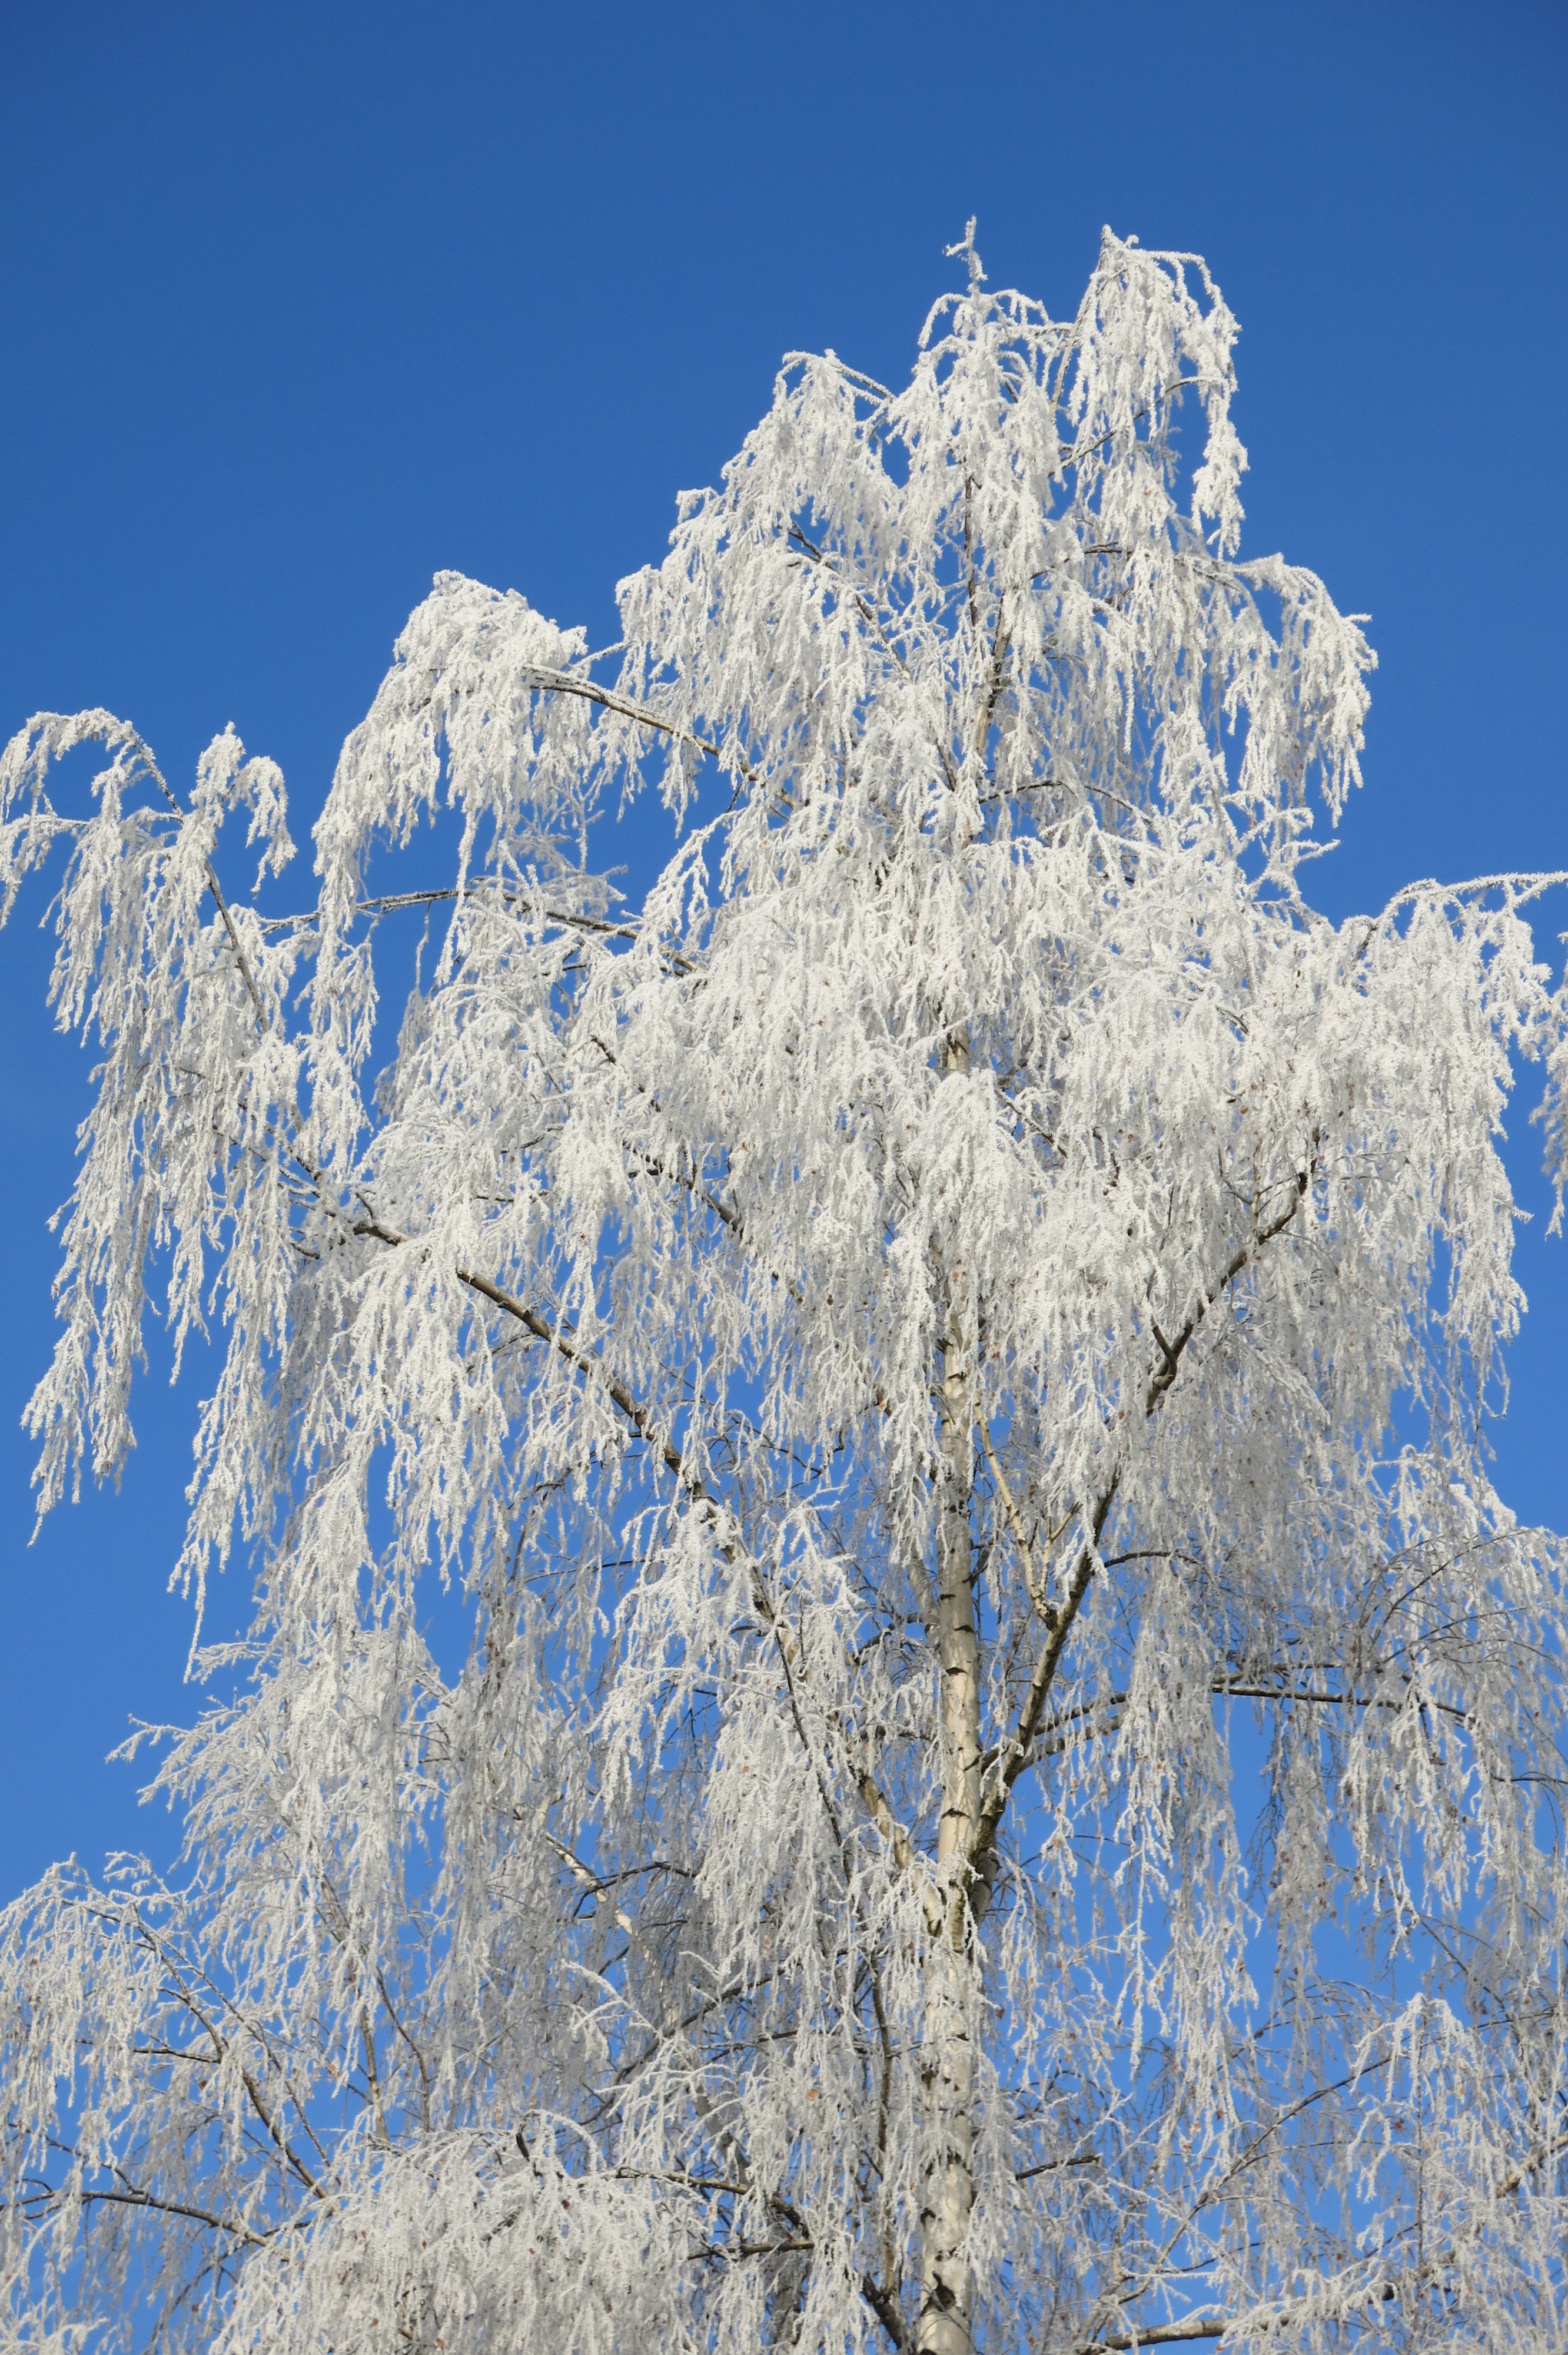
landscape, tree, nature, forest, branch, mountain, snow, cold, winter, light, plant, sky, sun, white, flower, frost, mountain range, ice, heaven, weather, snowy, frozen, blue, season, icing, branches, beauty, rime, freezing, woody plant, mountainous landforms, white sky